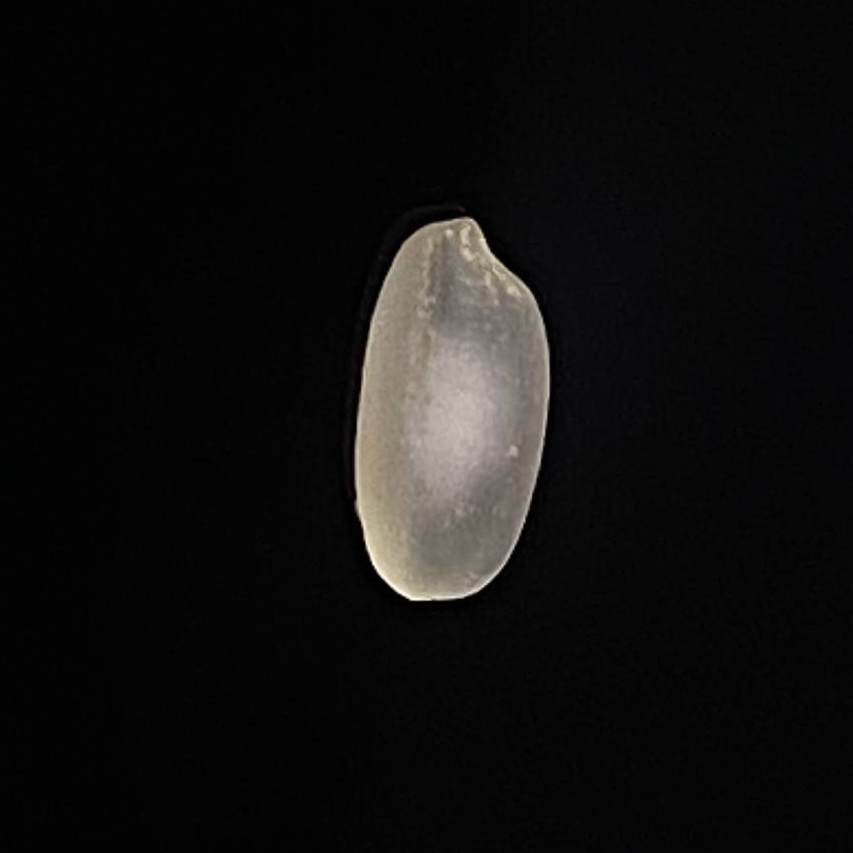
Rice variety: Bashful